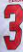
Number: 3